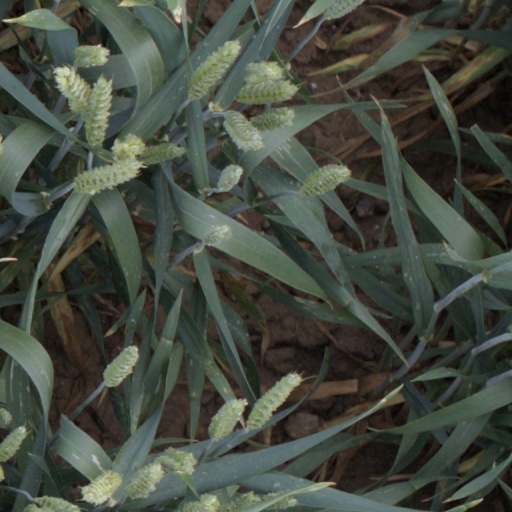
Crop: wheat